Medical treatment during spaceflight

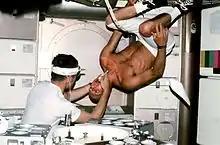
Skylab 2 Commander Charles Conrad is seen undergoing a dental examination by the Medical Officer, Joseph Kerwin in the Skylab Medical Facility.

Potential medical emergencies during space flight include arrhythmias, heart attack, stroke, embolism, massive hemorrhage, emergencies related to renal stone formation, infection and thrombotic complications.